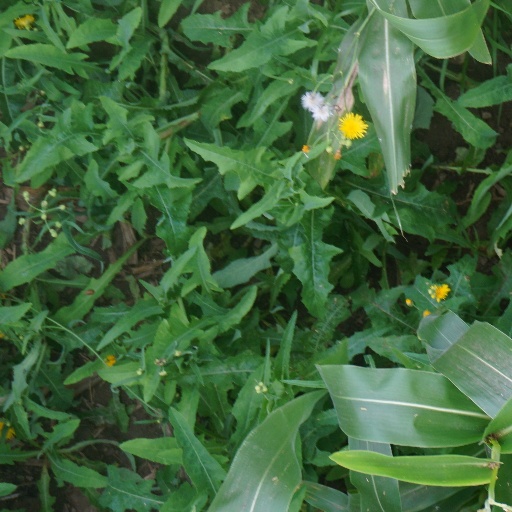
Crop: maize; corn